Georgia Tann

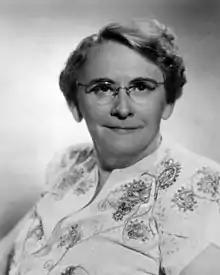
Tann in 1947

Beulah George "Georgia" Tann (July 18, 1891 – September 15, 1950) was an American child trafficker and social worker who operated the Tennessee Children's Home Society, an unlicensed adoption agency in Memphis, Tennessee. Tann used the home as a front for her black market baby adoption scheme from the 1920s to 1950. Young children were kidnapped and then sold to wealthy families, abused, or—in some instances—murdered. A state investigation into numerous cases of adoption fraud led to the institution's closure in 1950. Tann died of cancer before the investigation made its findings public.